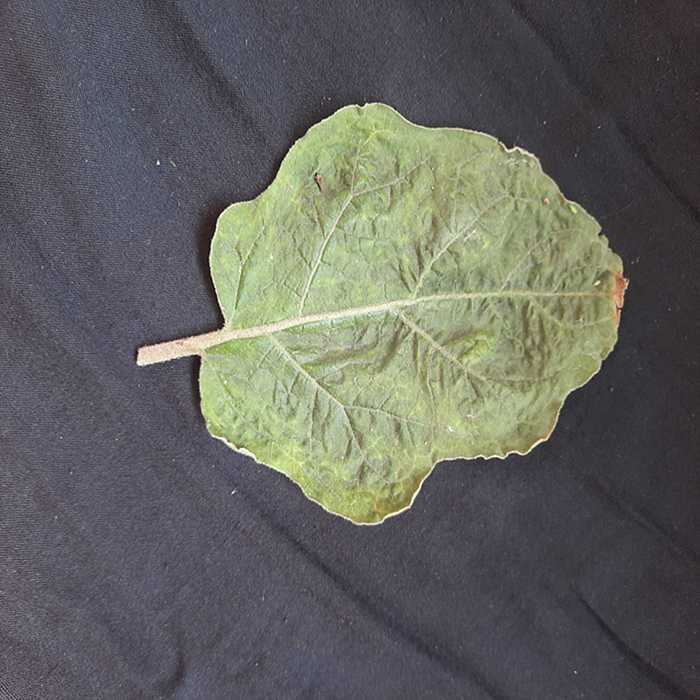
Plant: Eggplant
Label: Eggplant begomovirus